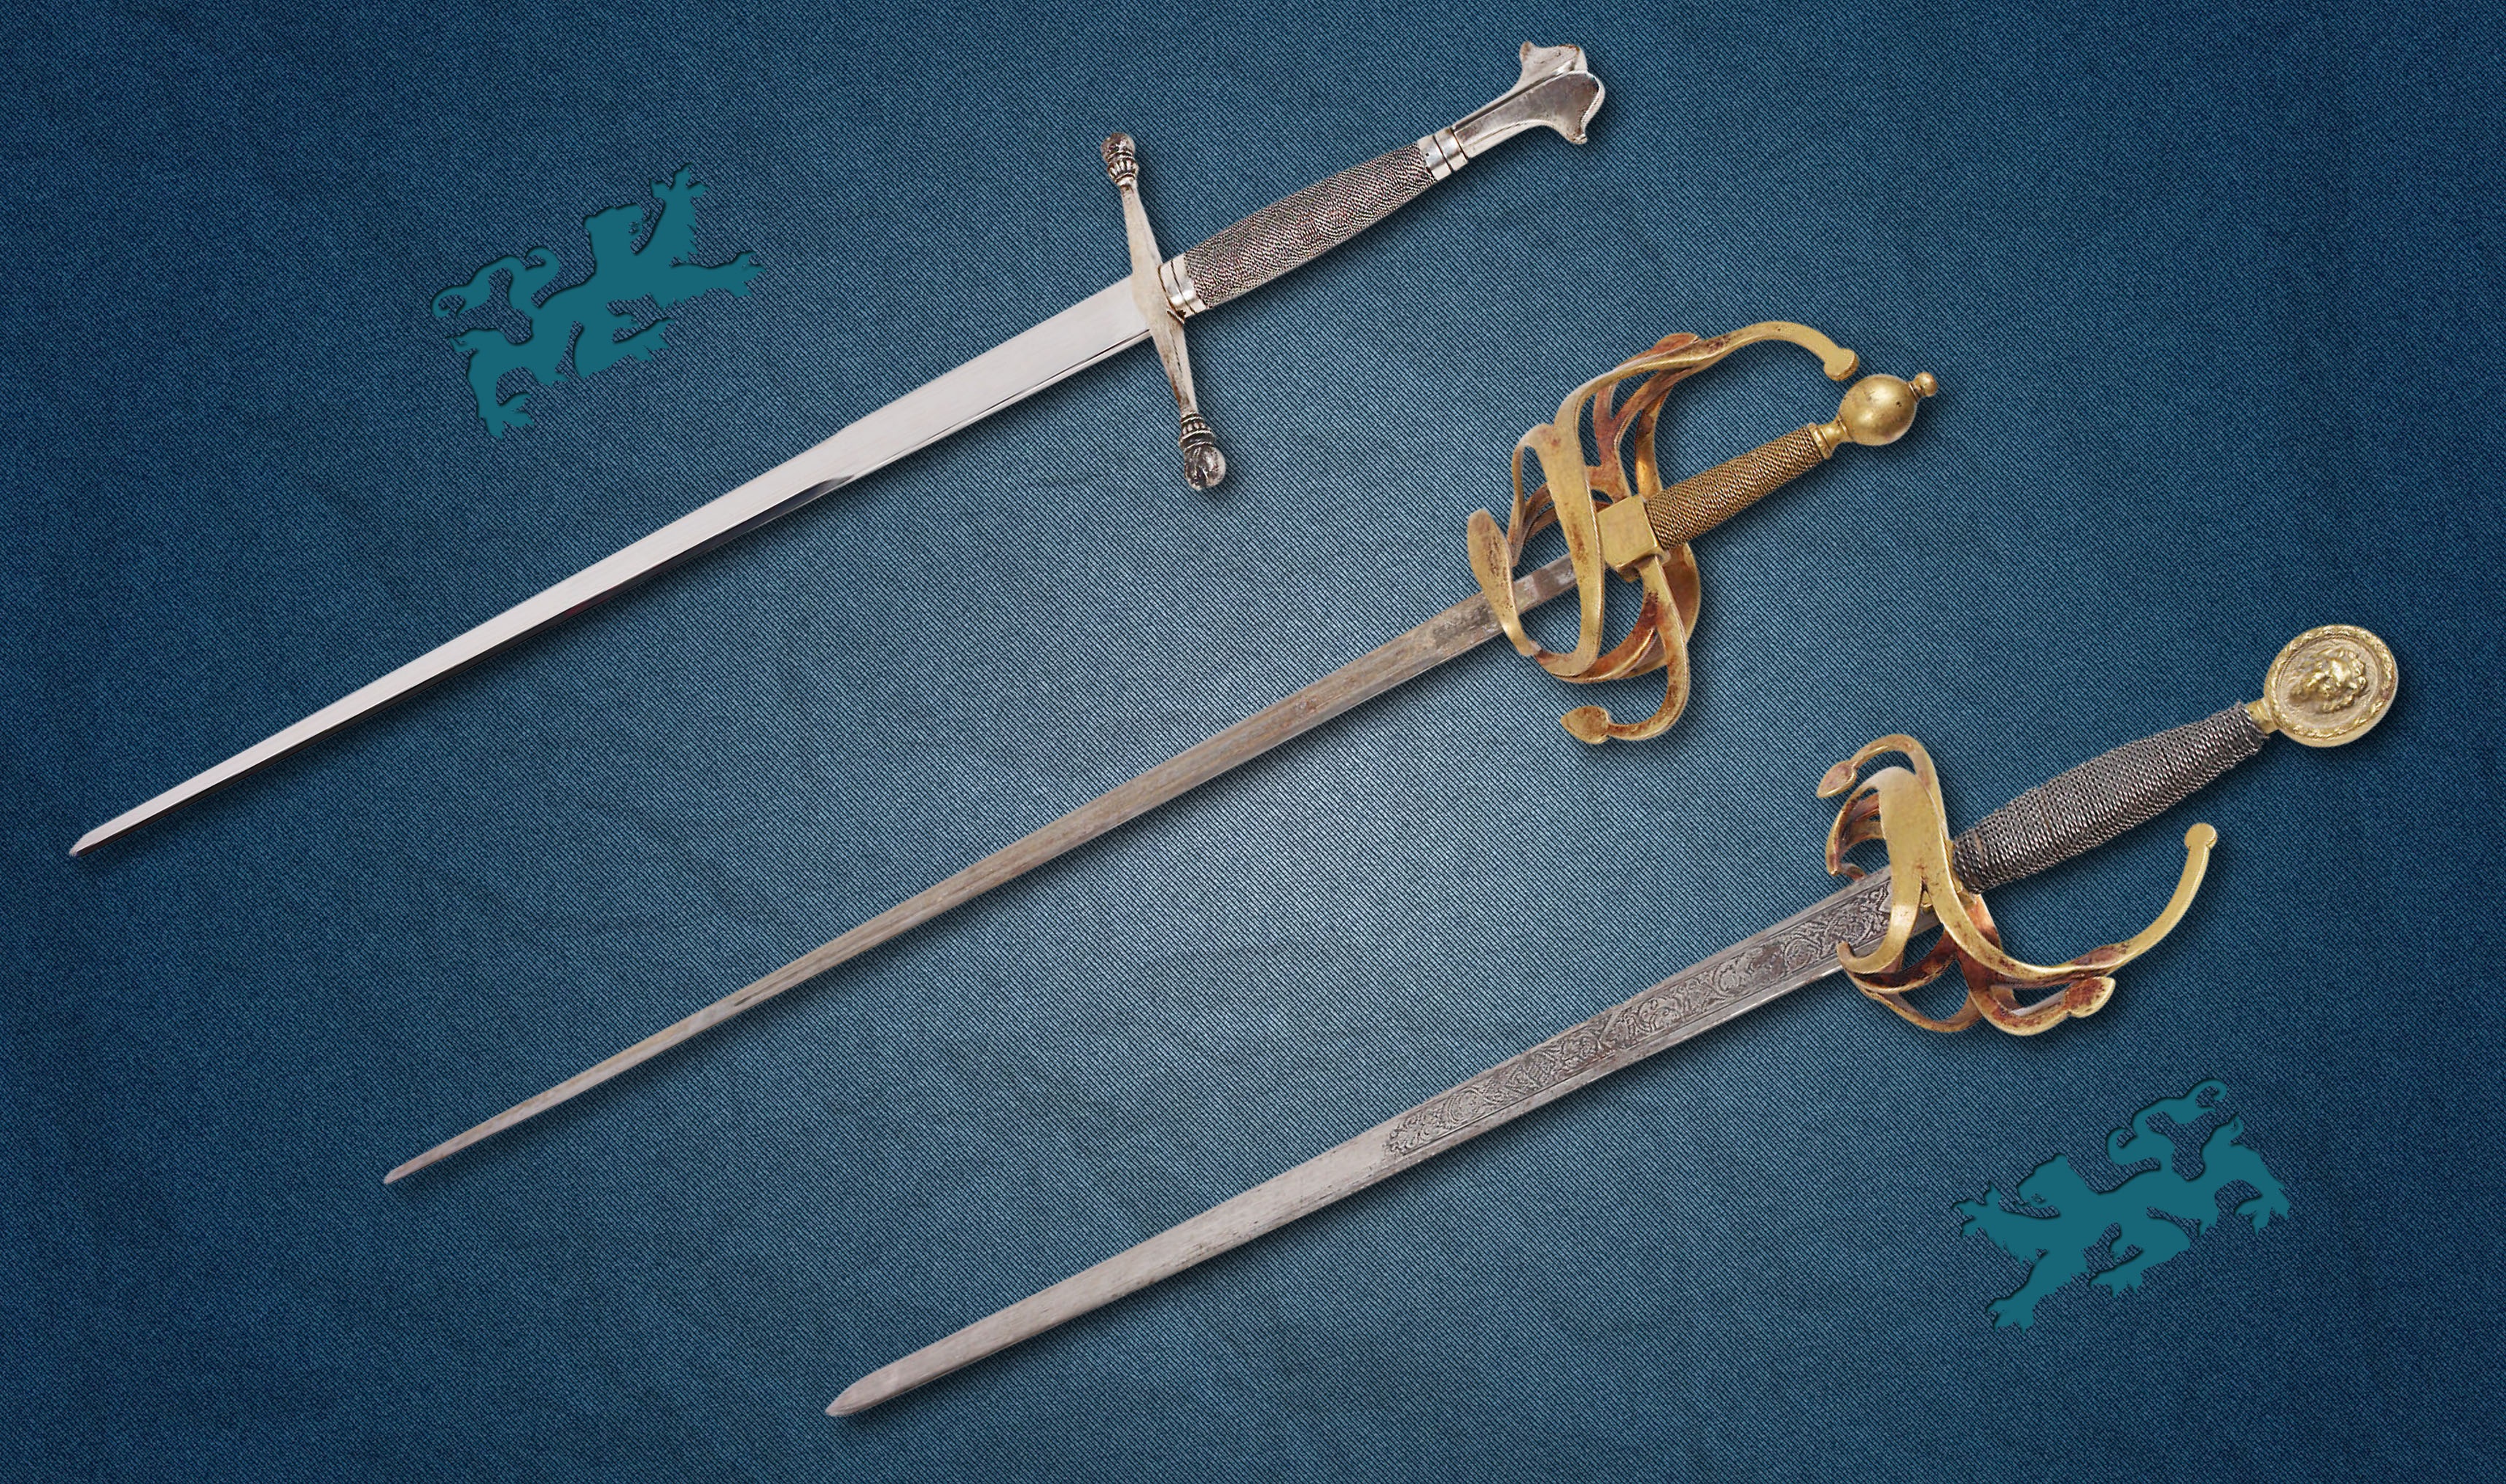
weapon, sword, product, weapons, blade, hilt, dagger, epee, cold weapon